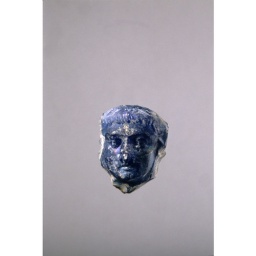
Fragment of molded glass applique with face in high relief- JULIO CLAUDIAN